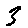
Label: 3